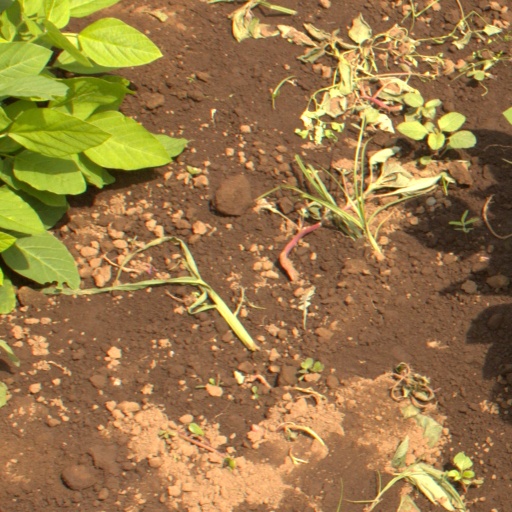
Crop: soybean